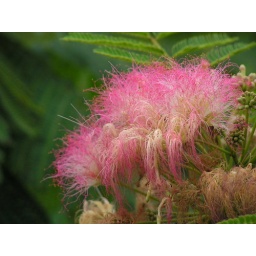
Beautiful pink fluffy flowers down by the river